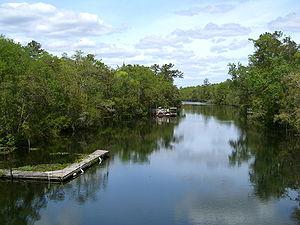
La St. Marks River est un cours d'eau d'une longueur de 58 km qui coule dans l'État de Floride. Elle se jette dans la baie Apalachee à l'est du fleuve Aucilla.